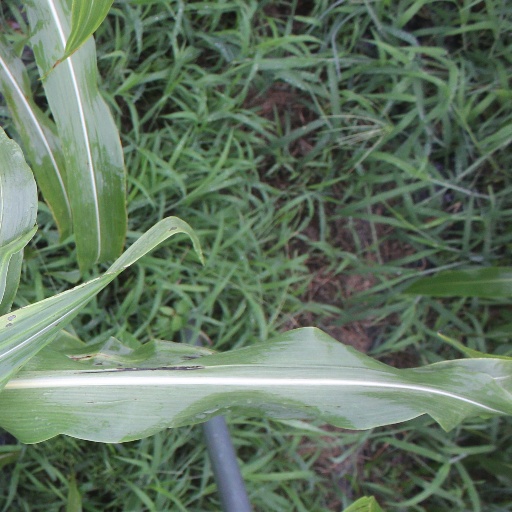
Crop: sorghum